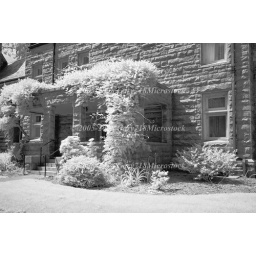
The infrared image of a church ground in a small town New Jersey